BMW K100

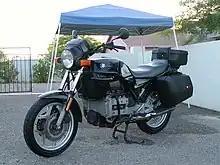
Black BMW K75T with top box and panniers, parked on a driveway in front of a house and metal gates

The BMW K75 is a standard motorcycle produced by BMW Motorrad from 1985 to 1995.